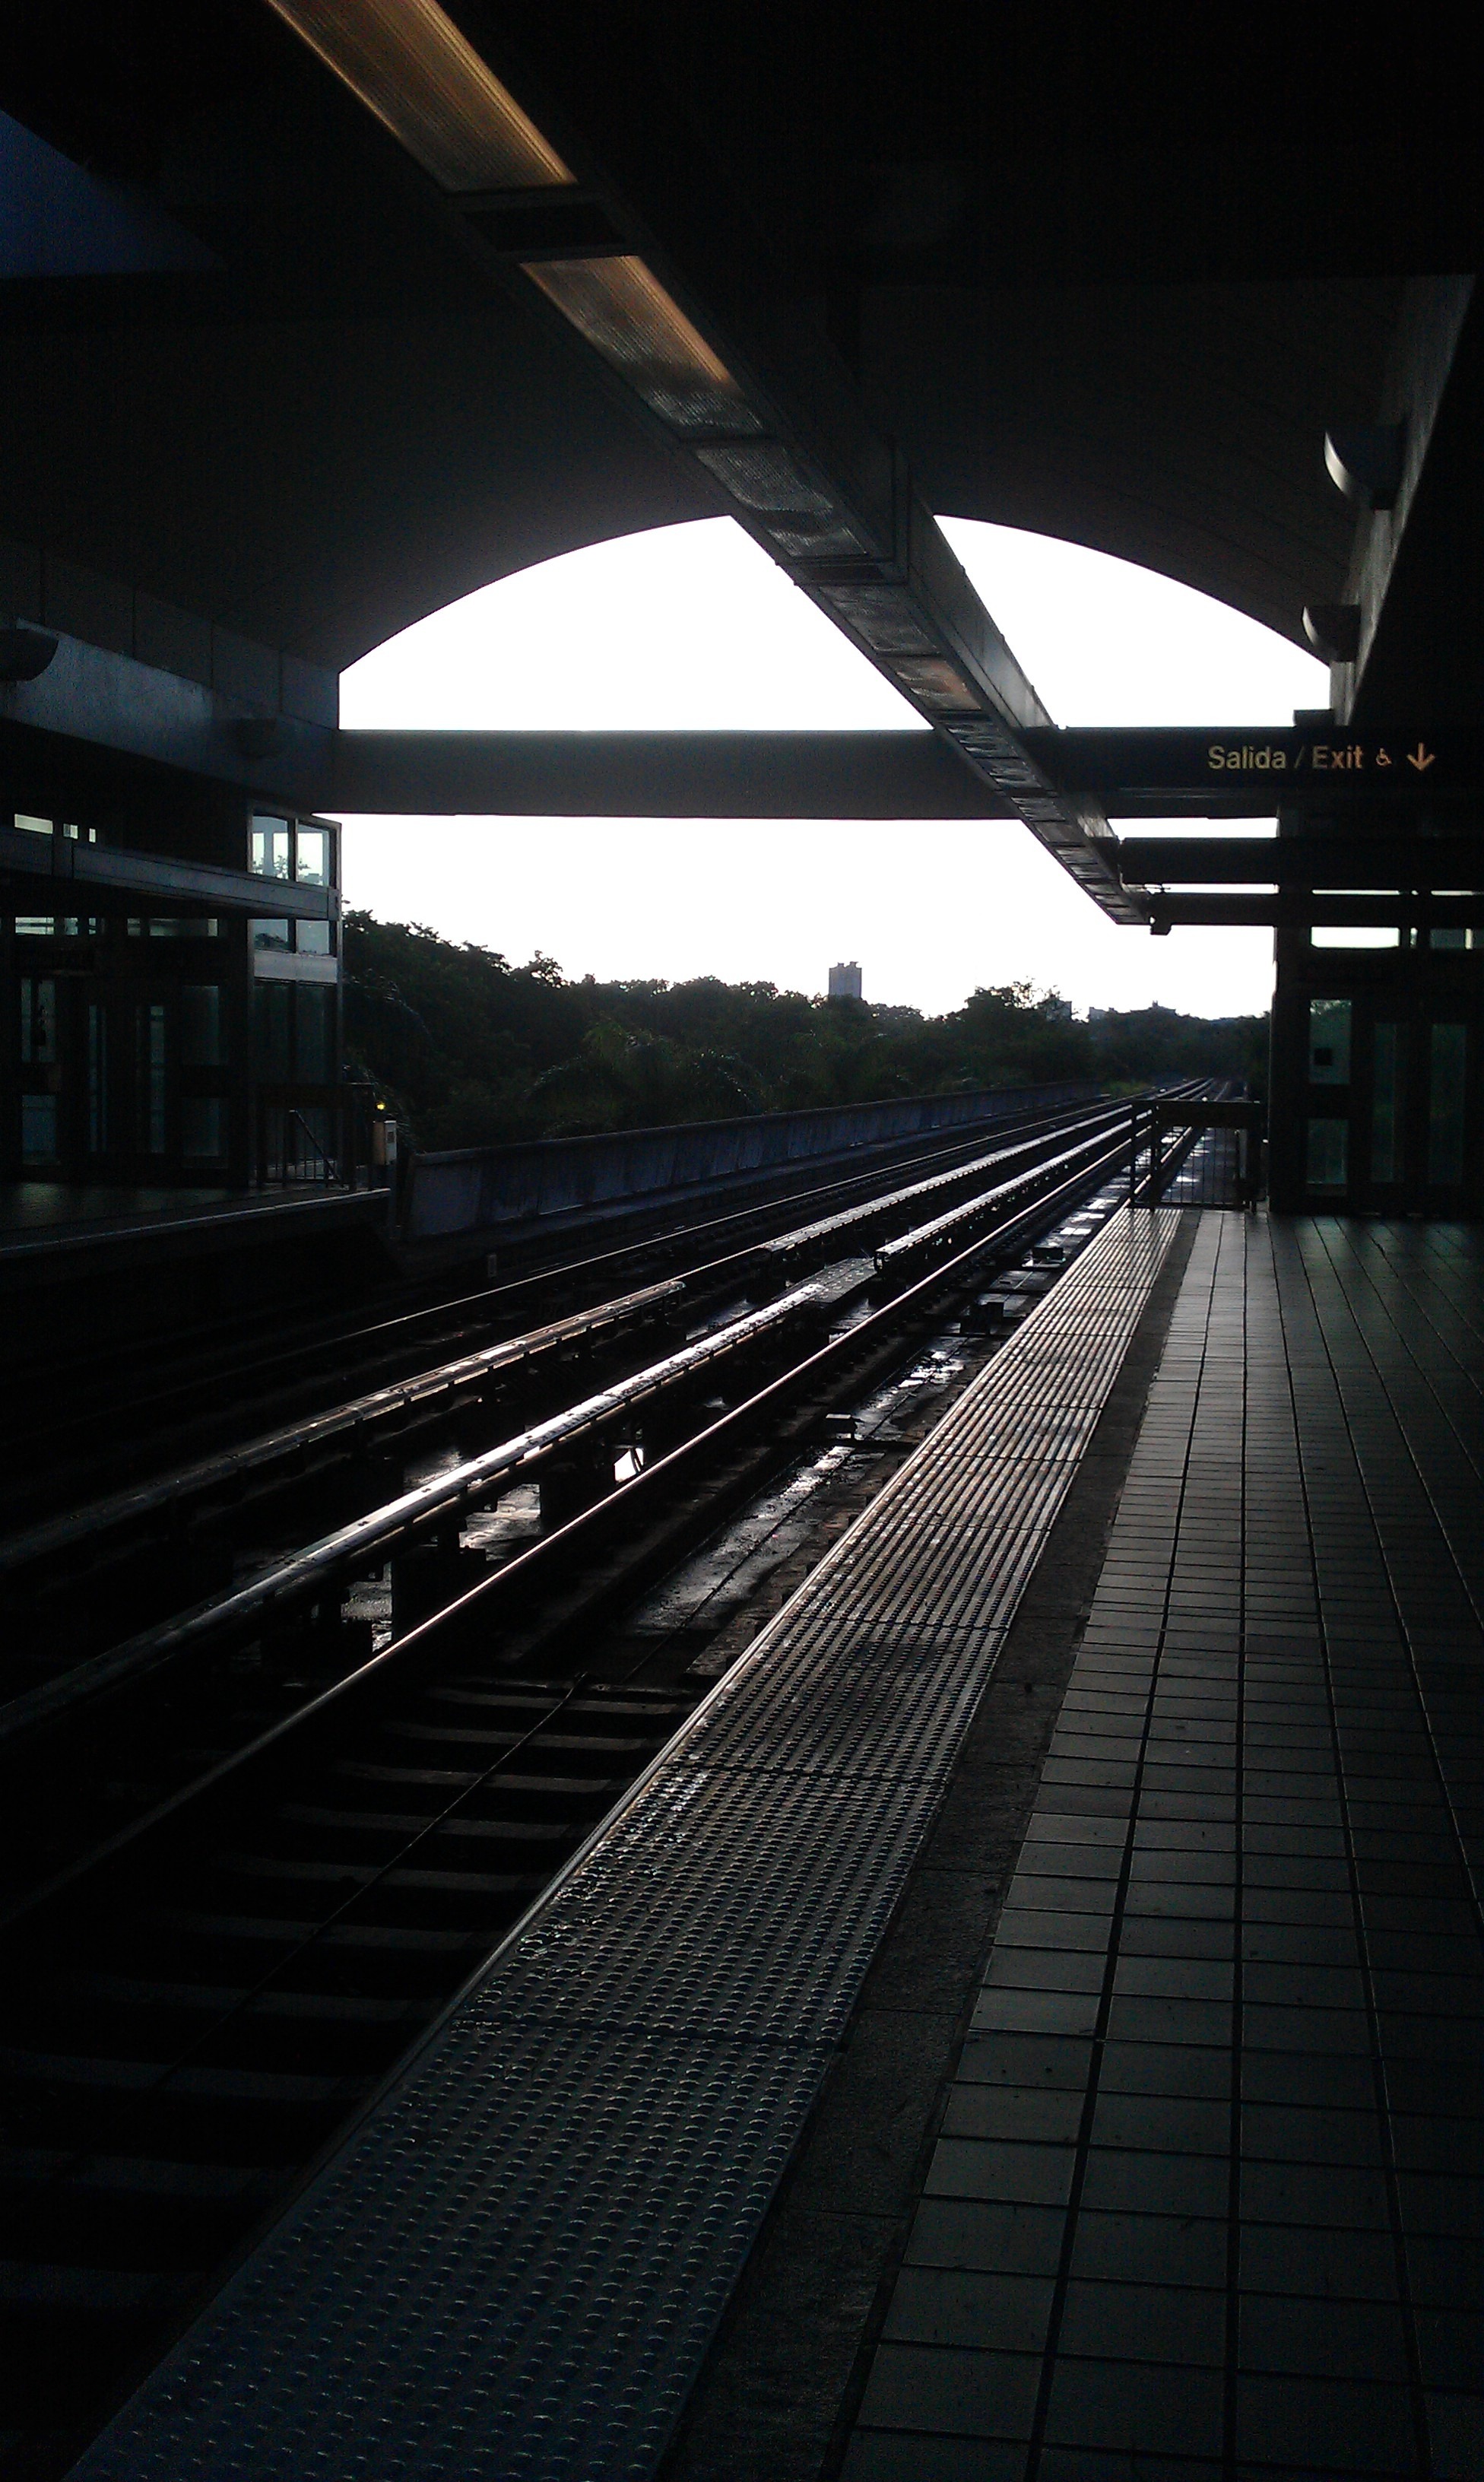
light, structure, track, railway, railroad, night, rail, urban, train, commute, subway, metro, transit, transportation, transport, line, journey, station, platform, darkness, black, monochrome, speed, public transport, commuting, departure, locomotive, arrival, symmetry, shape, commuter